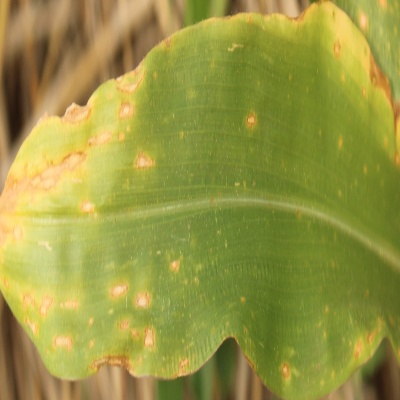
Label: Corn_(Maize)___Leaf_Spot